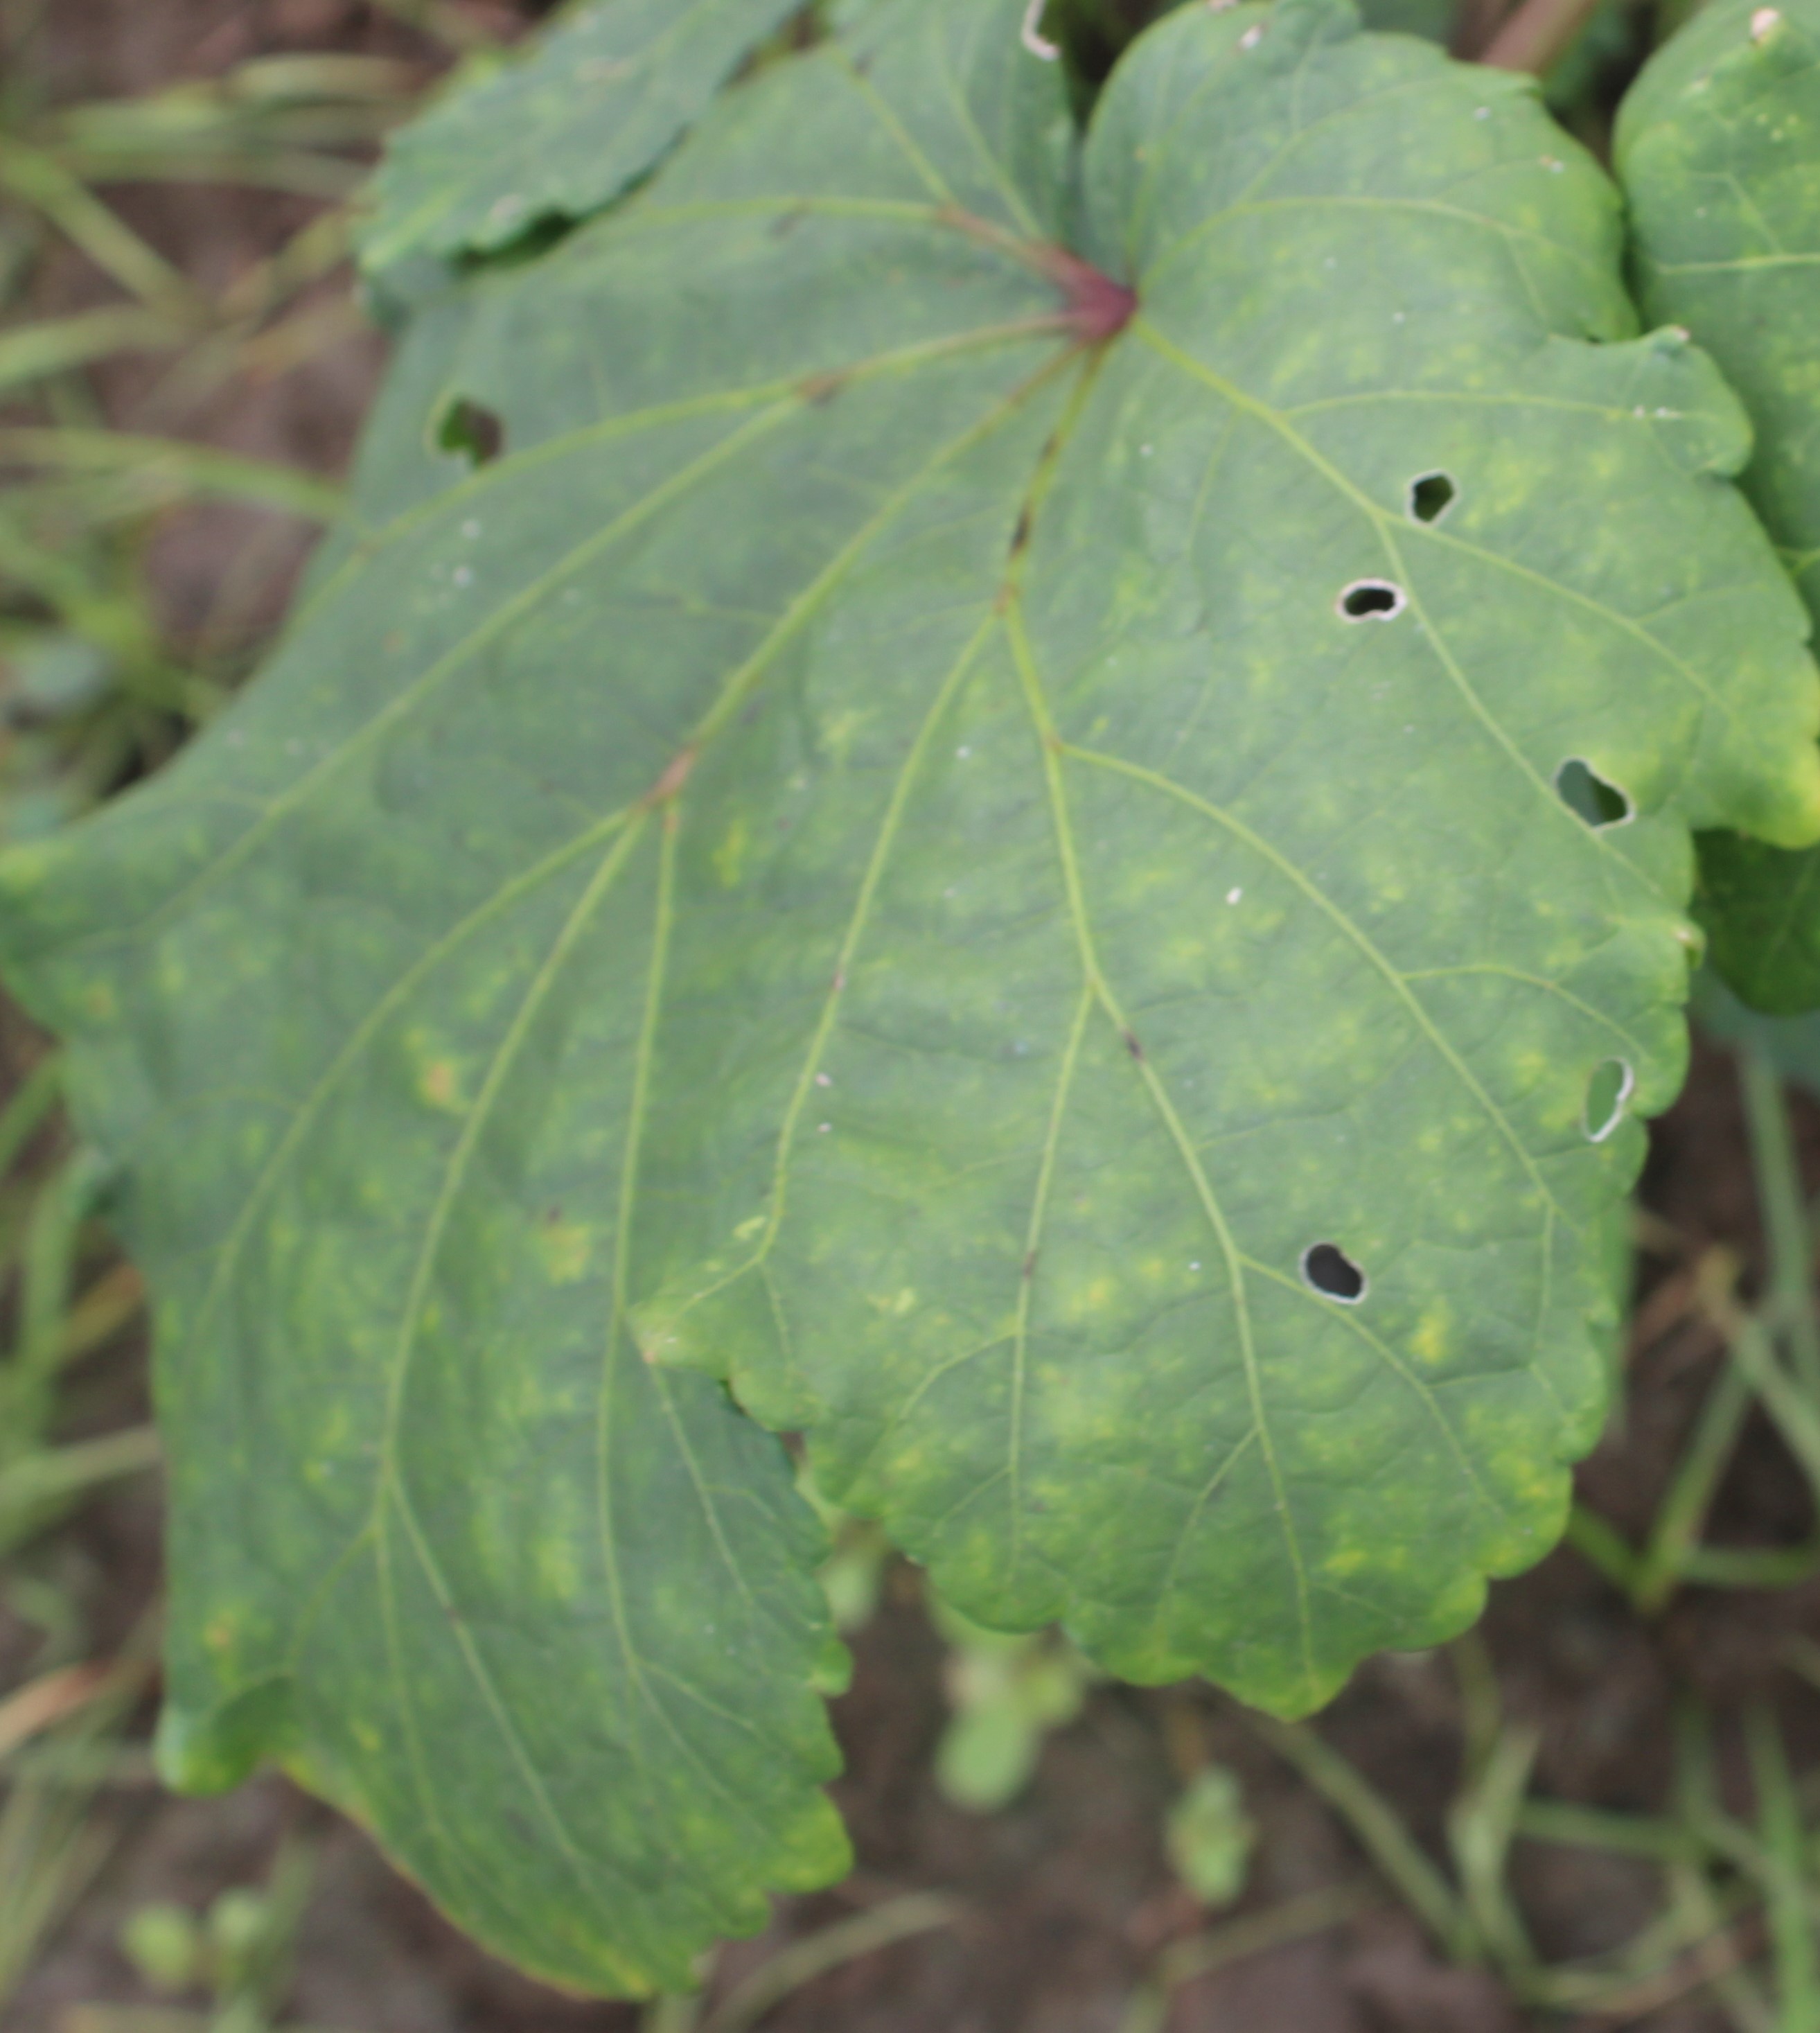
Label: Alternaria Leaf Spot